Manfred Römbell

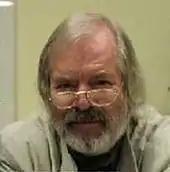
Manfred Römbell.

Manfred Römbell (3 December 1941, Bildstock – 22 June 2010, Saarbrücken) was a German author.